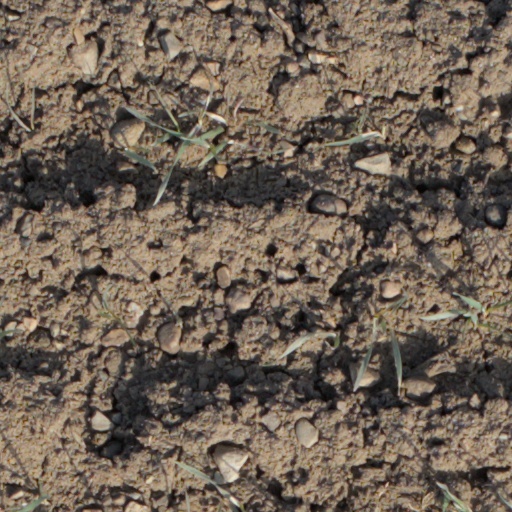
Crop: wheat